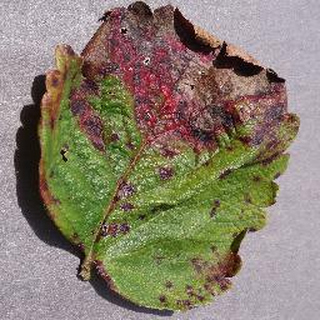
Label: strawberry_leaf_scorch